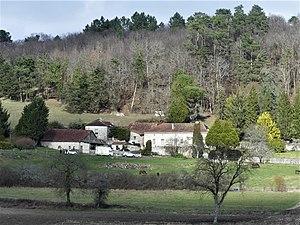
Le lieu-dit Champagne, Saint-Crépin-de-Richemont, Dordogne, France.
Saint-Crépin-de-Richemont est une ancienne commune française située dans le département de la Dordogne, en région Nouvelle-Aquitaine.